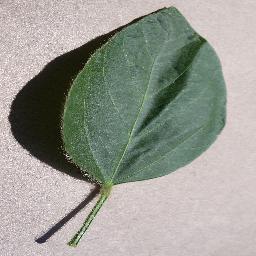
Label: Soybean___healthy